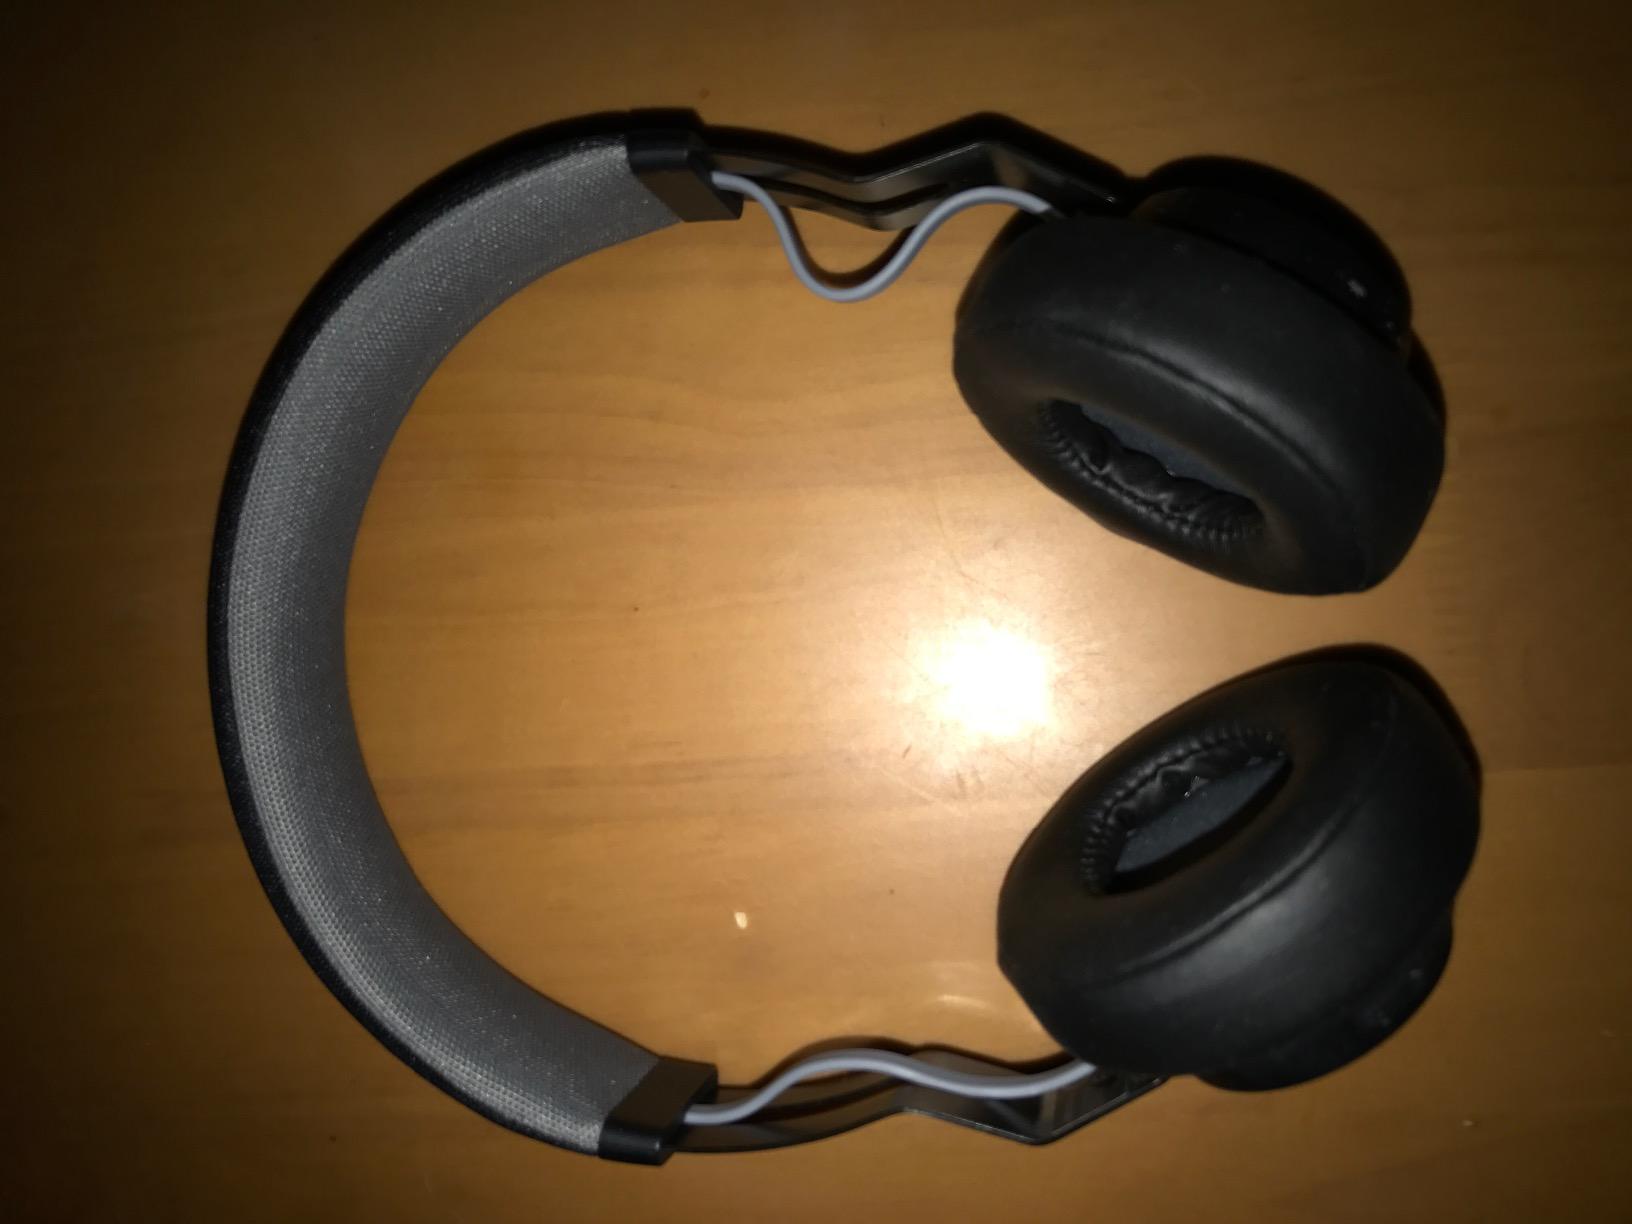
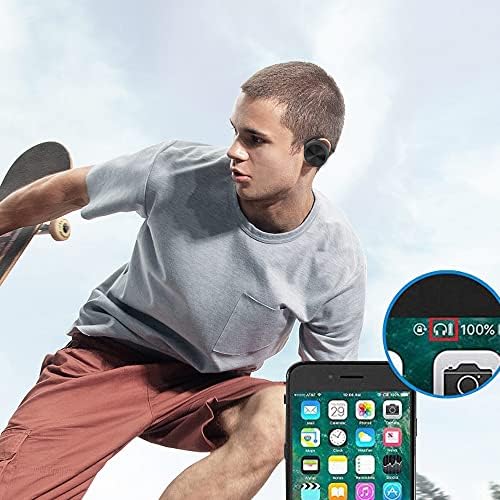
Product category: headphones
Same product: no